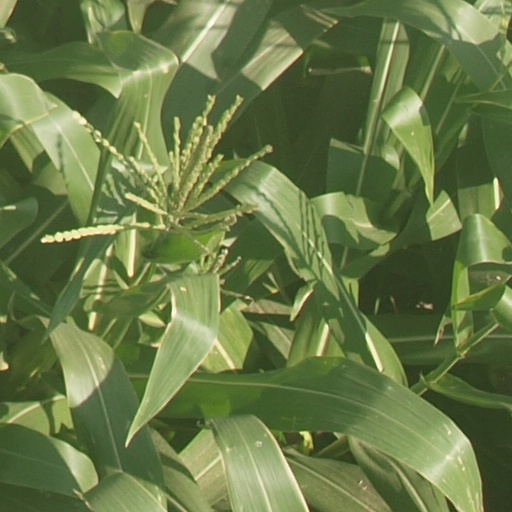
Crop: maize; corn